Soncino's Castle

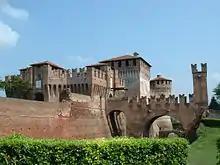
The castle of Soncino from outside

A set of walls around a defensive structure were built in the 10th century, in order defend the borough from the marauding Hungarians. In 1200 it was besieged several times by the armies of Milan and Brescia, and in 1283, after being destroyed by the attacks of those armies, the commune of Soncino decided to rebuild the castle. In 1312 the castle was occupied by the Cremonese army, and in 1391 by the Milanese army, using it during the war against the Venetian Republic. In the year 1426 new walls were added to raise the previous ones.